Surfing Soweto

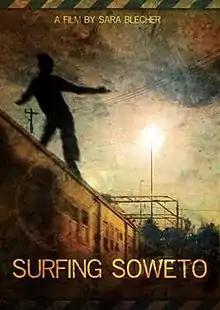
Film poster

Surfing Soweto is a 2010 documentary film directed by Dimi Raphoto and Sara Blecher.